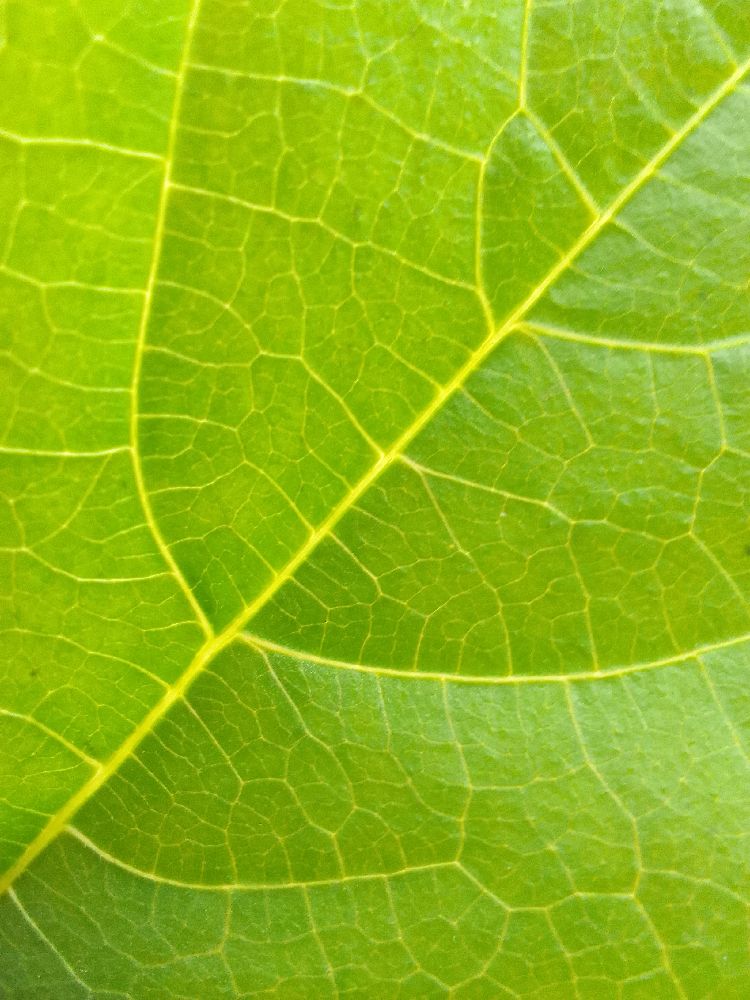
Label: healthy